Washington County Courthouse (Maryland)

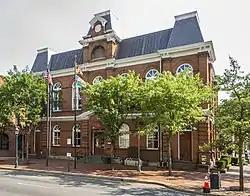

Washington County Courthouse is a historic courthouse building located at 95 West Washington Street in Hagerstown, Washington County, Maryland, United States. It is a two-story red brick structure with white trim and decorative work in brownstone, constructed in 1872 in the Italianate style. The building features a central tower on the front façade above the main entrance and a coursed limestone foundation from an earlier courthouse which burned. It also has a mansard roof covered with shingles. The annex was built in 1963.